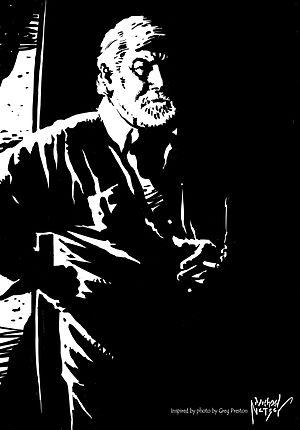
Alexander Toth, dit Alex Toth est un auteur de bande dessinée et d'animation télévisée américain, né le 25 juin 1928 à New York et mort le 27 mai 2006 à Burbank.